Dave Cole (artist)

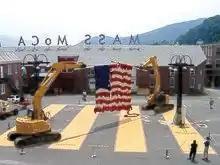
The Knitting Machine, 2005. Photo courtesy of Mass MoCA.

In 2013, Cole participated in the centennial anniversary of the Armory Show in the Focus Section on America curated by Eric Shiner, director of the Andy Warhol Museum. Cole's recent exhibitions include a solo exhibition at DODGEgallery in 2012, 40 Under 40 at the Smithsonian Museum of Art, Renwick Gallery (2012-2013), Flags of the World at the Norton Museum of Art (2011-2012), The Music Box at the Cleveland Institute of Art (2012). In 2010, Cole had his first New York solo exhibition at DODGEgallery. He has had prior solo shows at the Aldrich Contemporary Art Museum (2009) and Mass MoCA (2005). Through mixing conceptual craft and assemblage, Cole's work attempts to embed subversive meaning and political message into his material and process. Cole reconstitutes found and ready-made objects such as discharged bullets and casings and eviscerated flag fragments, as well as fabricated materials such as cast lead and knitted metal fiber. His subject matter often draws from symbols of nostalgia, childhood, and more recently, poetry and landscape.